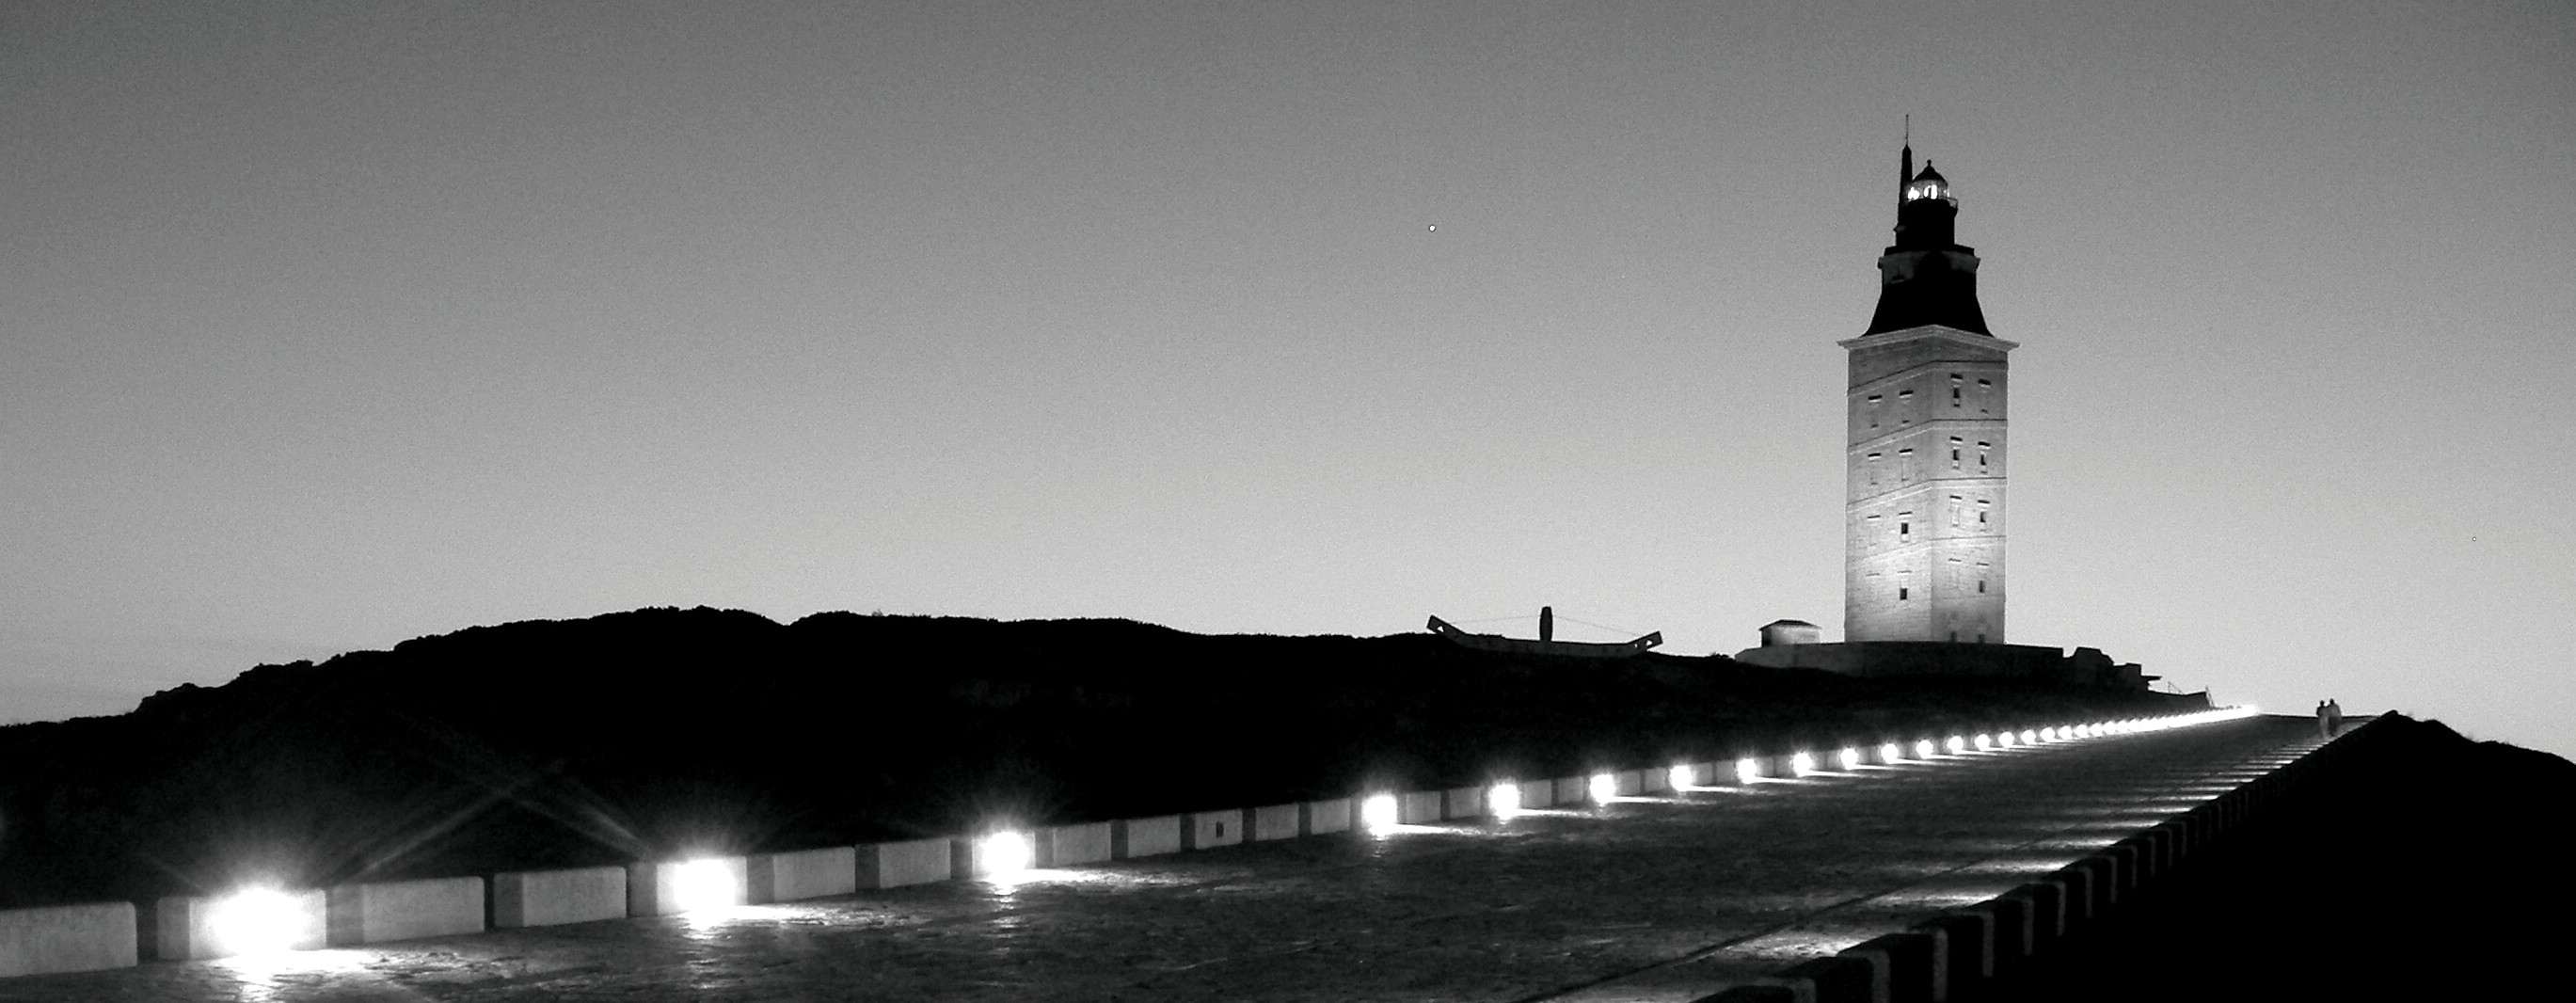
light, black and white, night, reflection, tower, landmark, darkness, monochrome, monochrome photography, atmospheric phenomenon